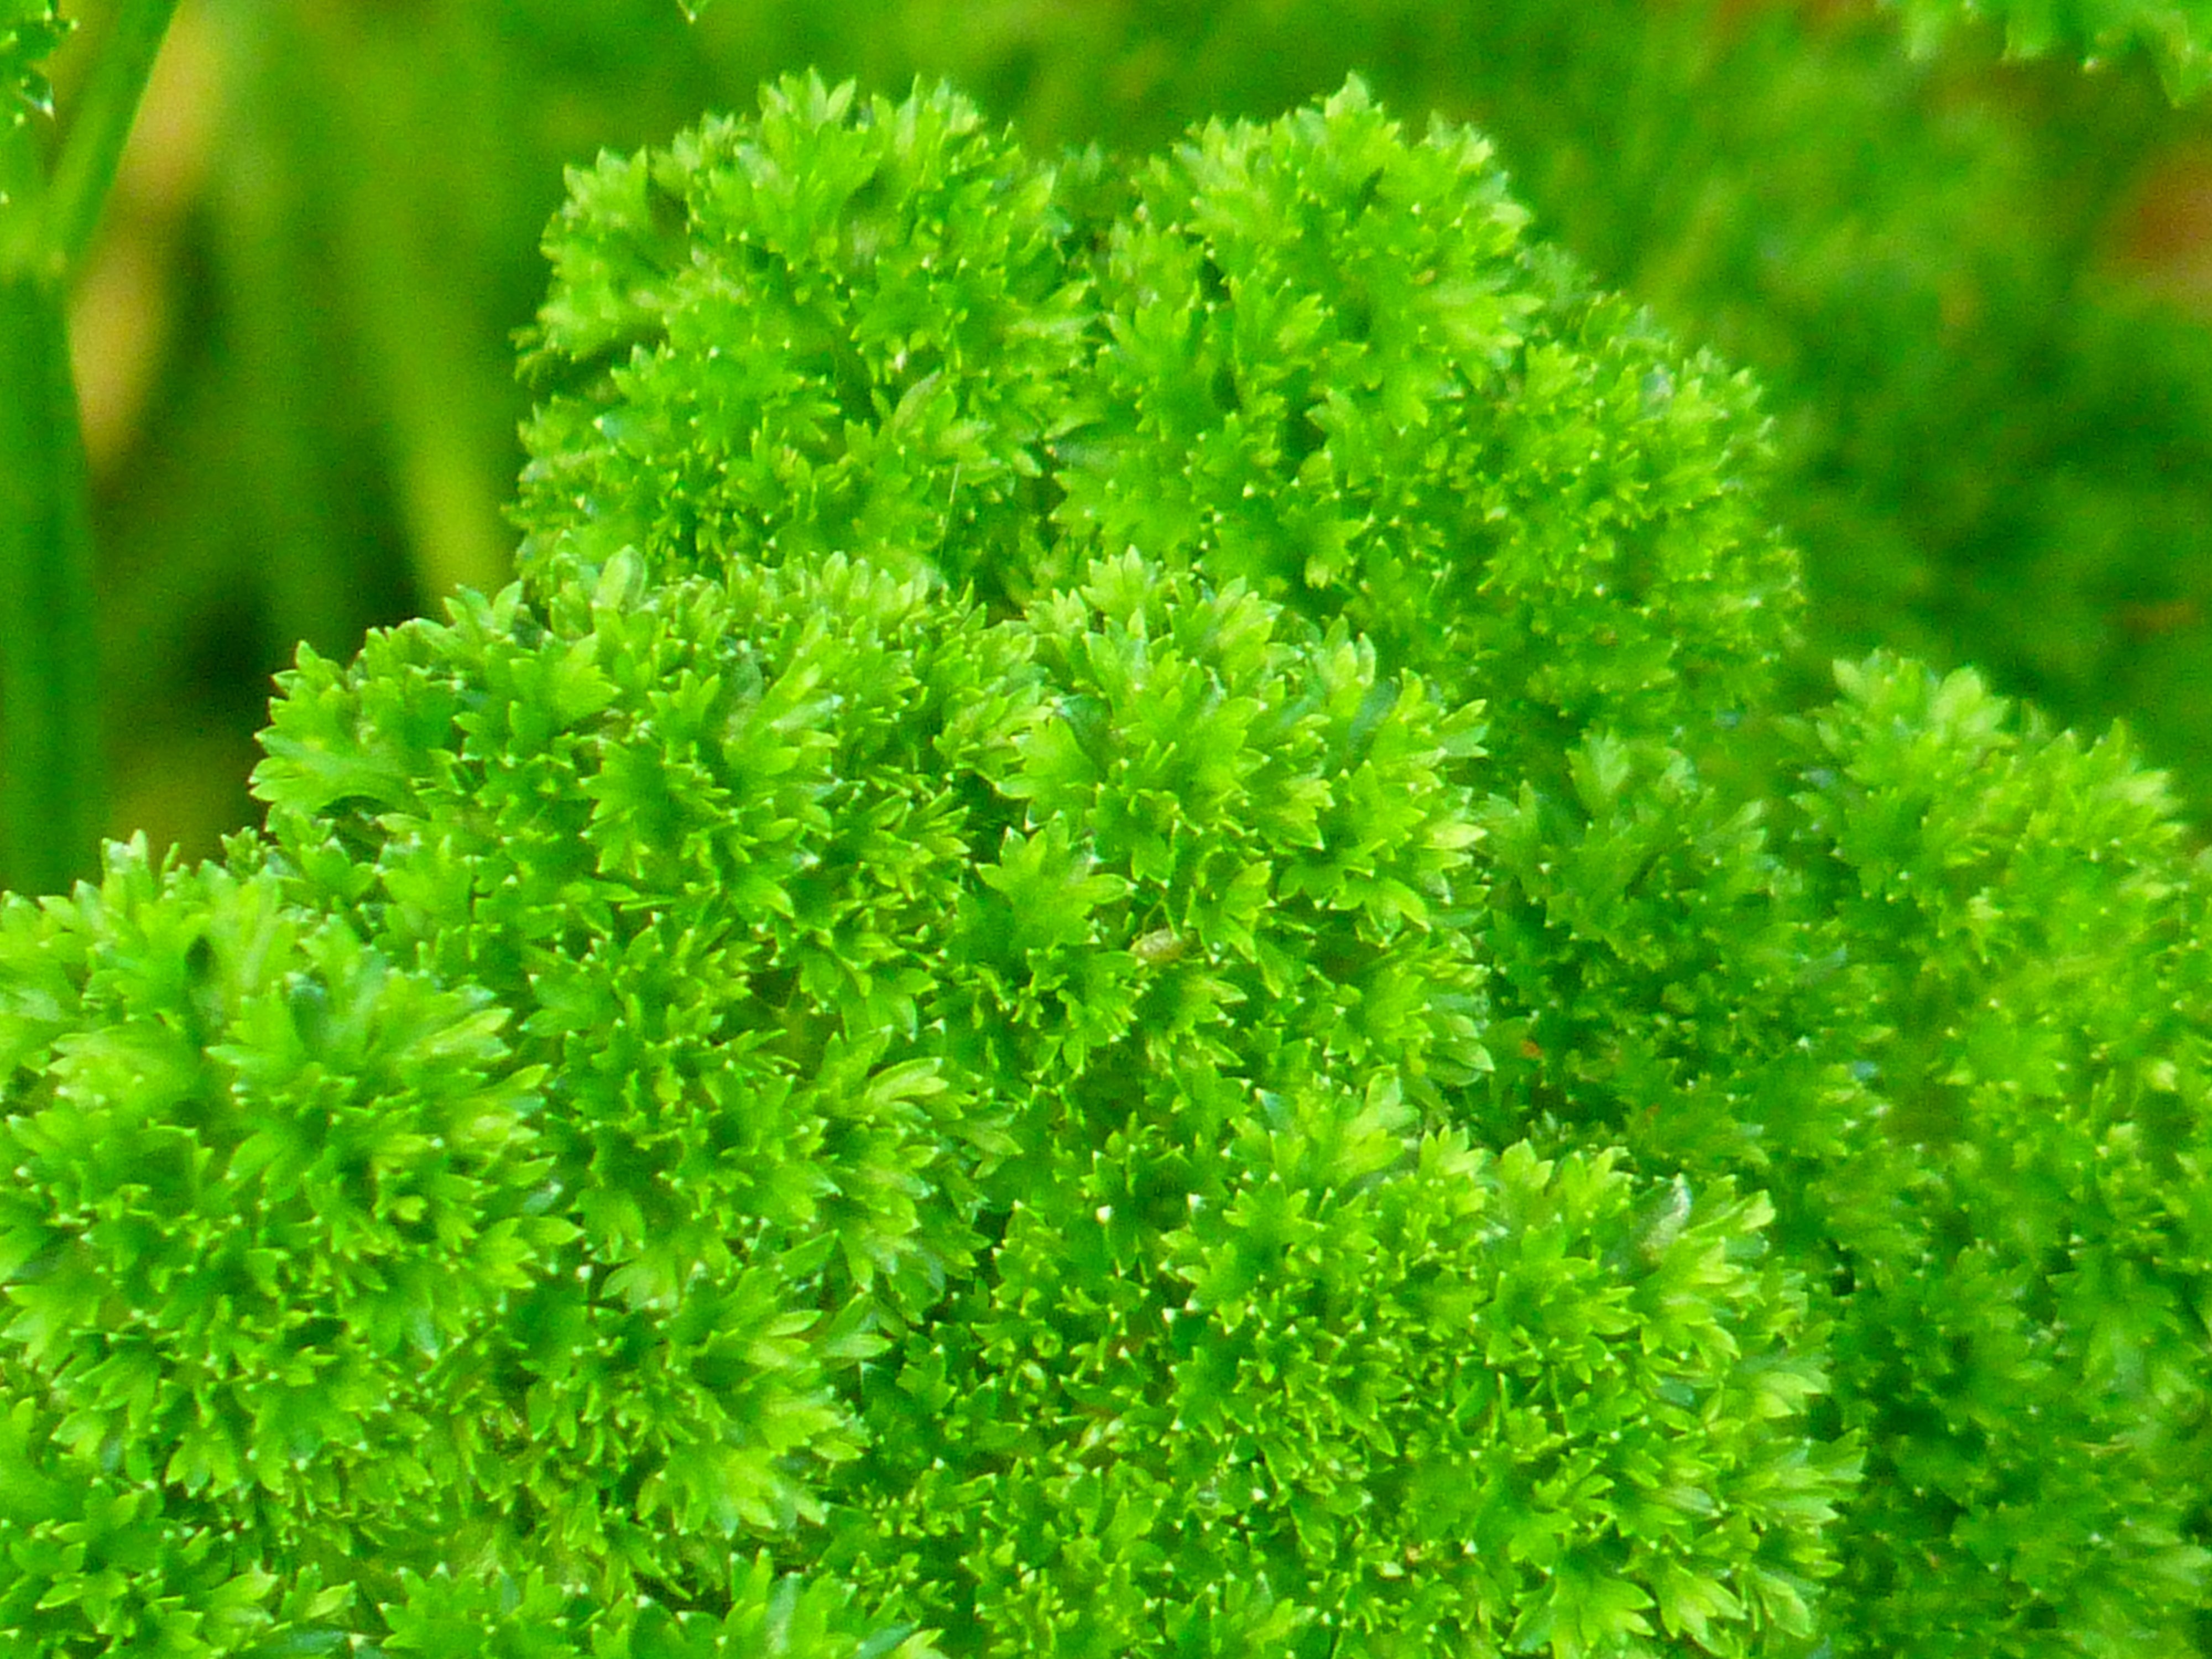
tree, grass, plant, leaf, flower, moss, food, green, spice, herb, produce, vegetable, shrub, silk, herbs, parsley, flowering plant, parsley root, hossein, padmanabha, herb garden, grass family, land plant, non vascular land plant, apiales, parsley family, beterli, federsielli, felswurz, gartenaeppich, curled parsley herb, simple herb parsley, kraeutel, krull parsley, paiterling, pautersillle, pedarsilli, peiterzilk, perlin, peterchen, peterlein, petercelie, petercile, peterlin, petersilge, petersilgen, petersiligen, peter sille, peter sill, petirsil, petrosil, pitterseltch, root parsley